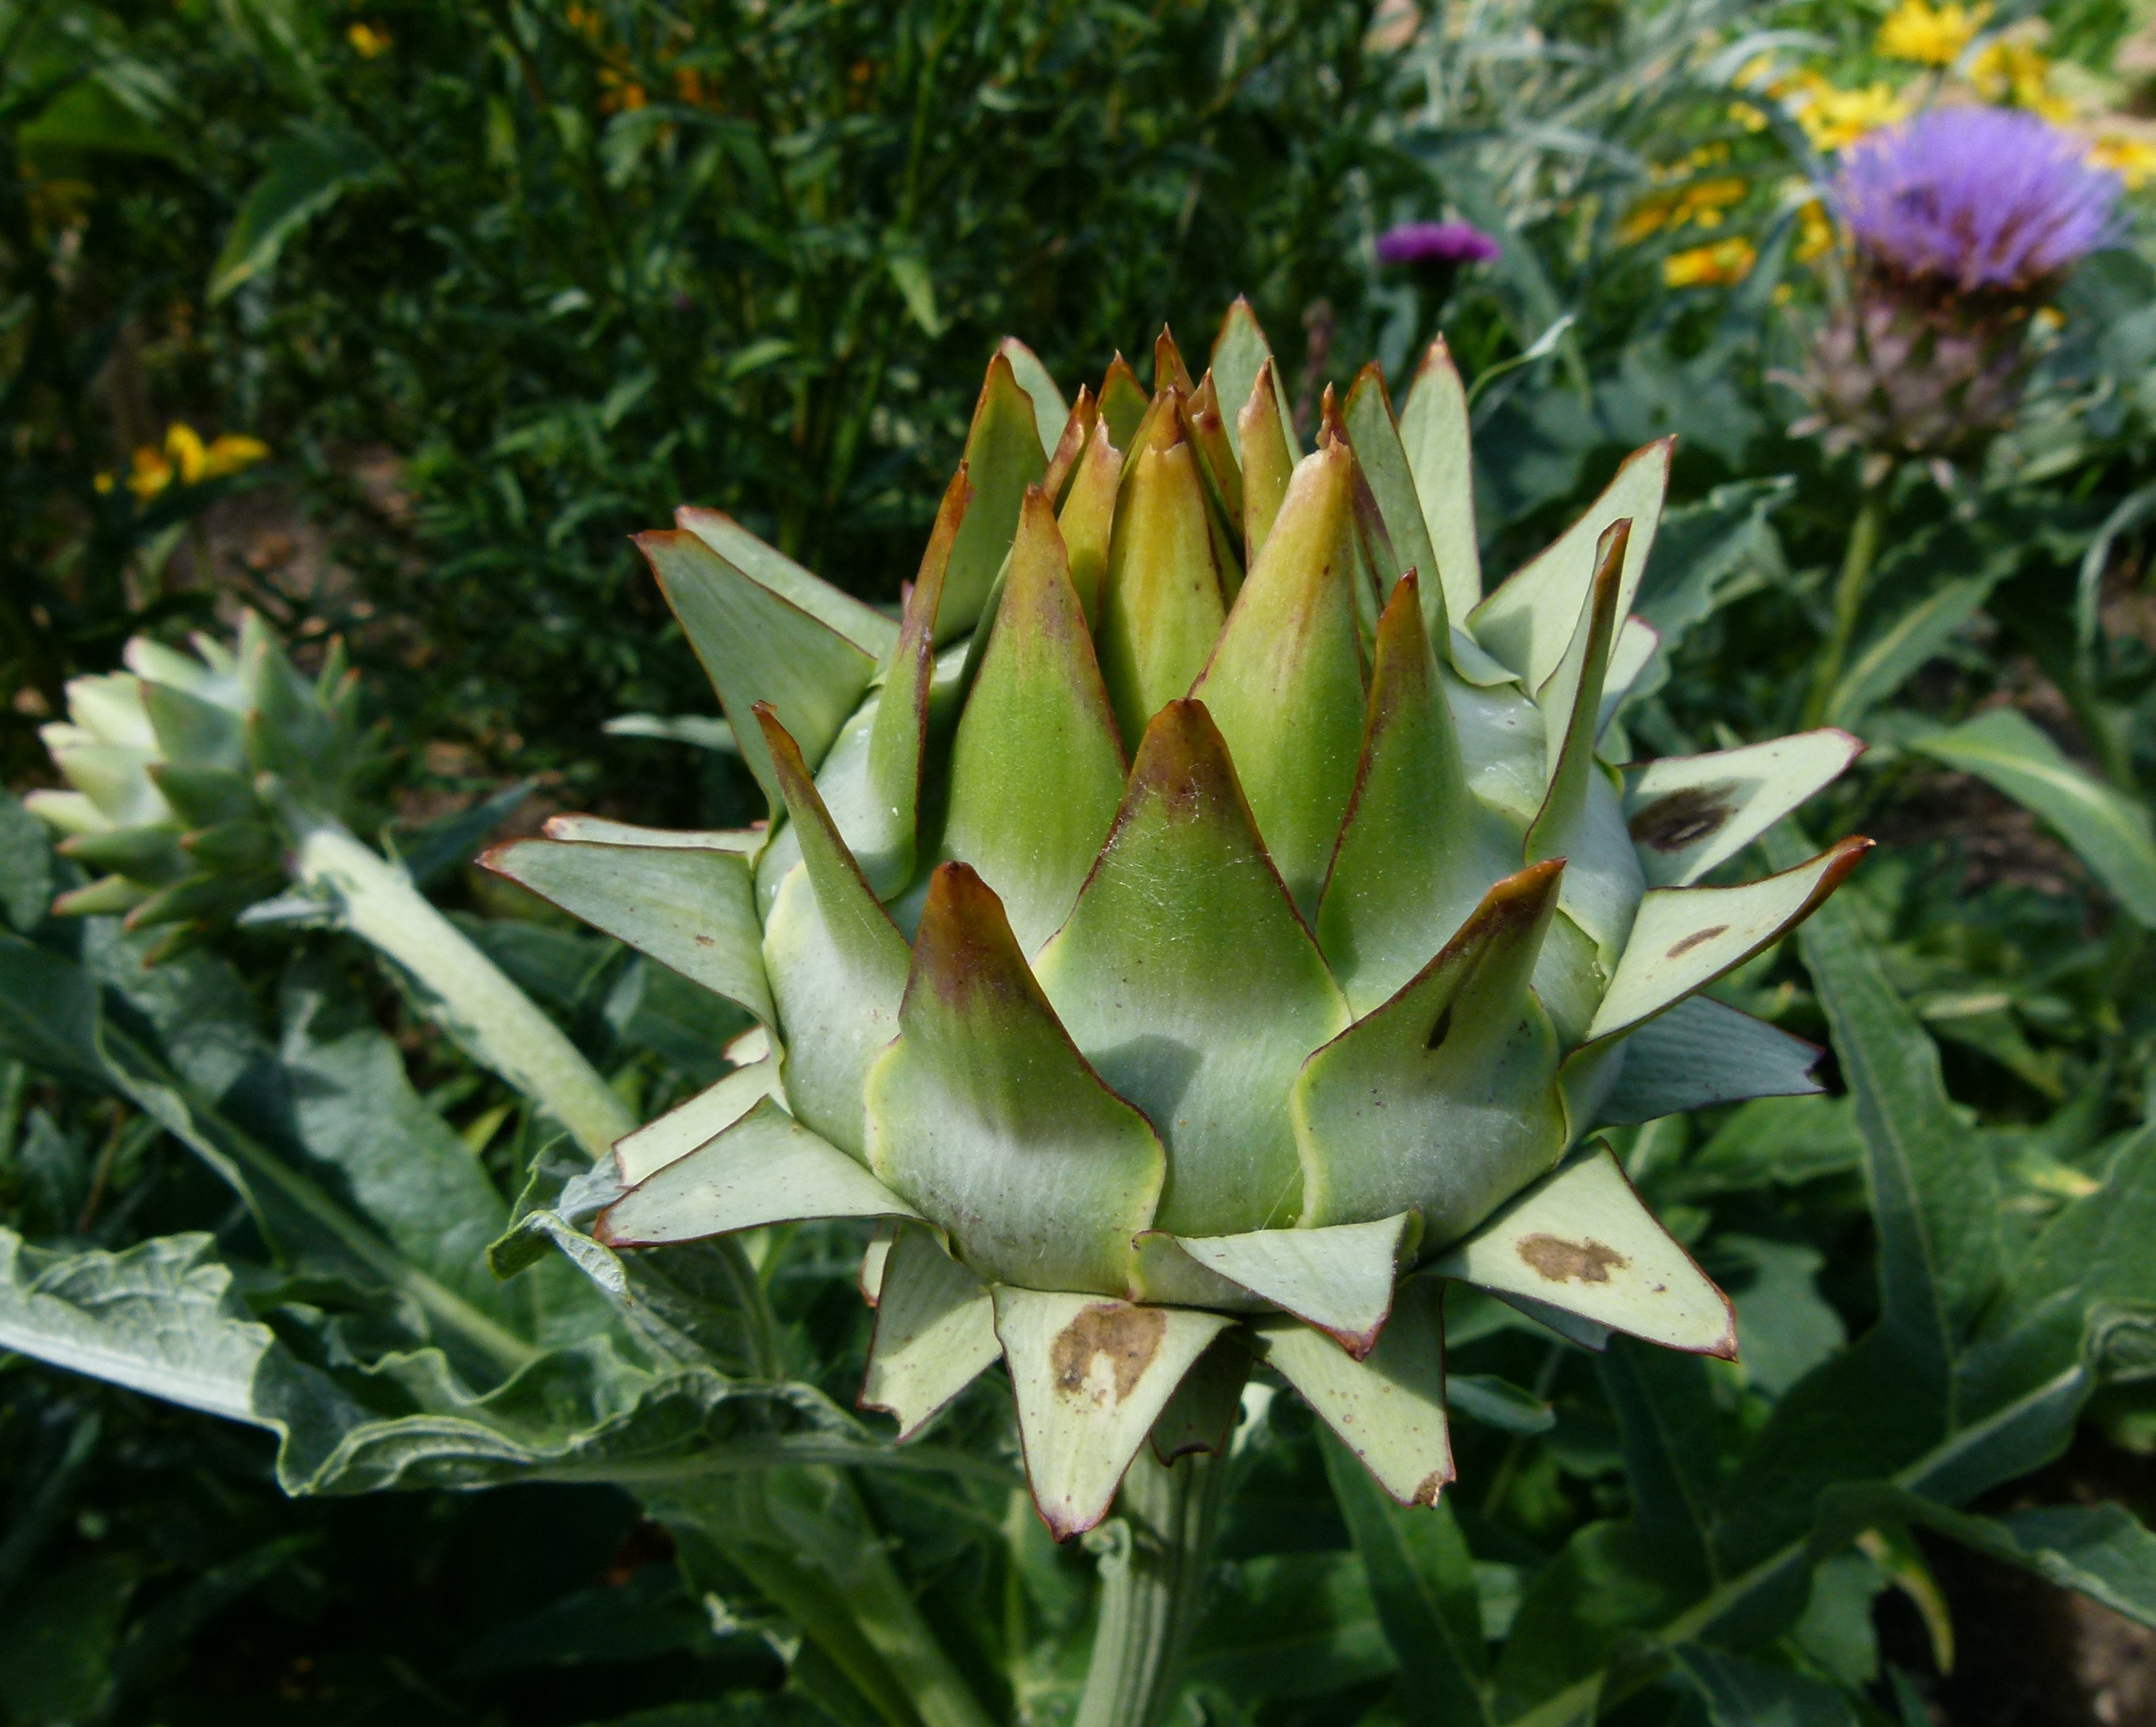
plant, flower, food, vegetable, botany, garden, flora, artichoke, head, thistle, edible, flowering plant, daisy family, cardunculus scolymus, globe artichoke, land plant, proteales